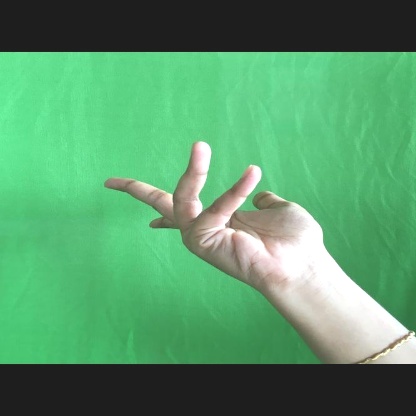
Mudra: Alapadmam